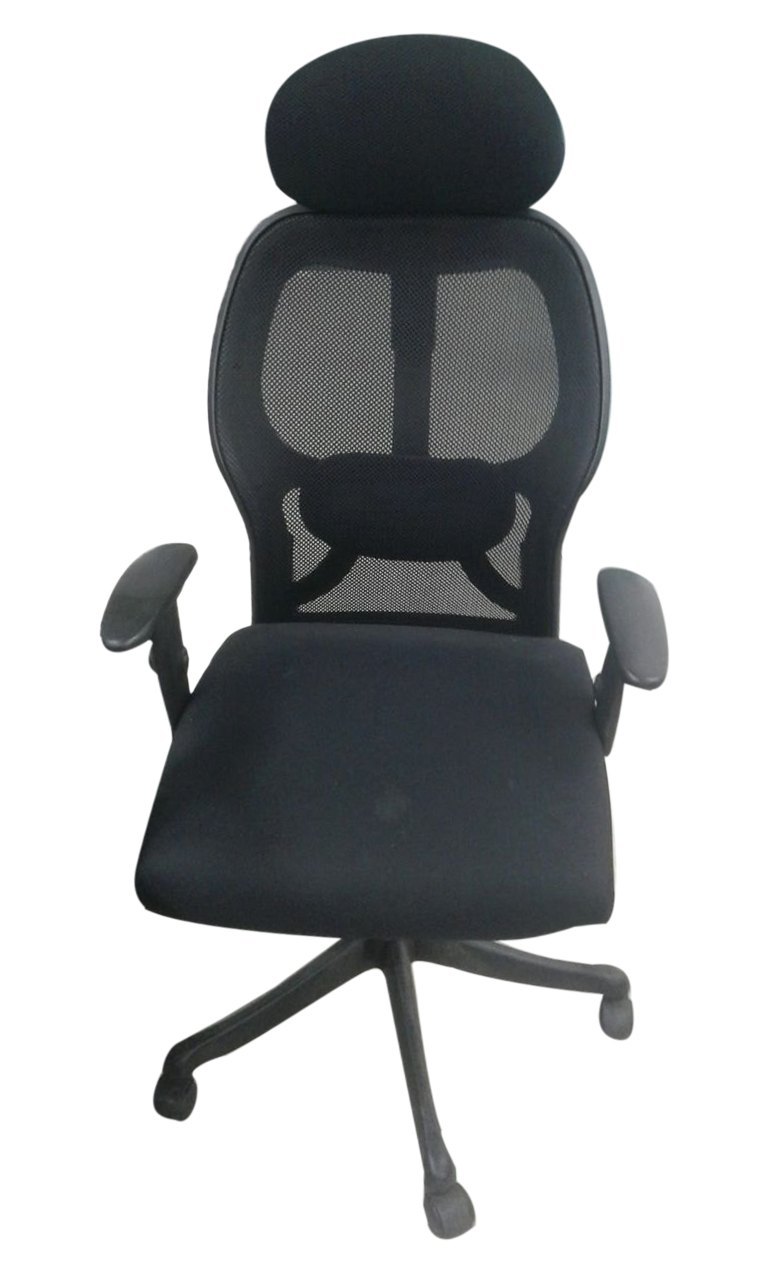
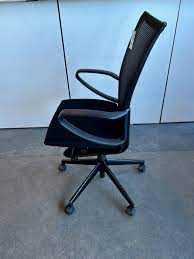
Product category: items_chair
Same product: no